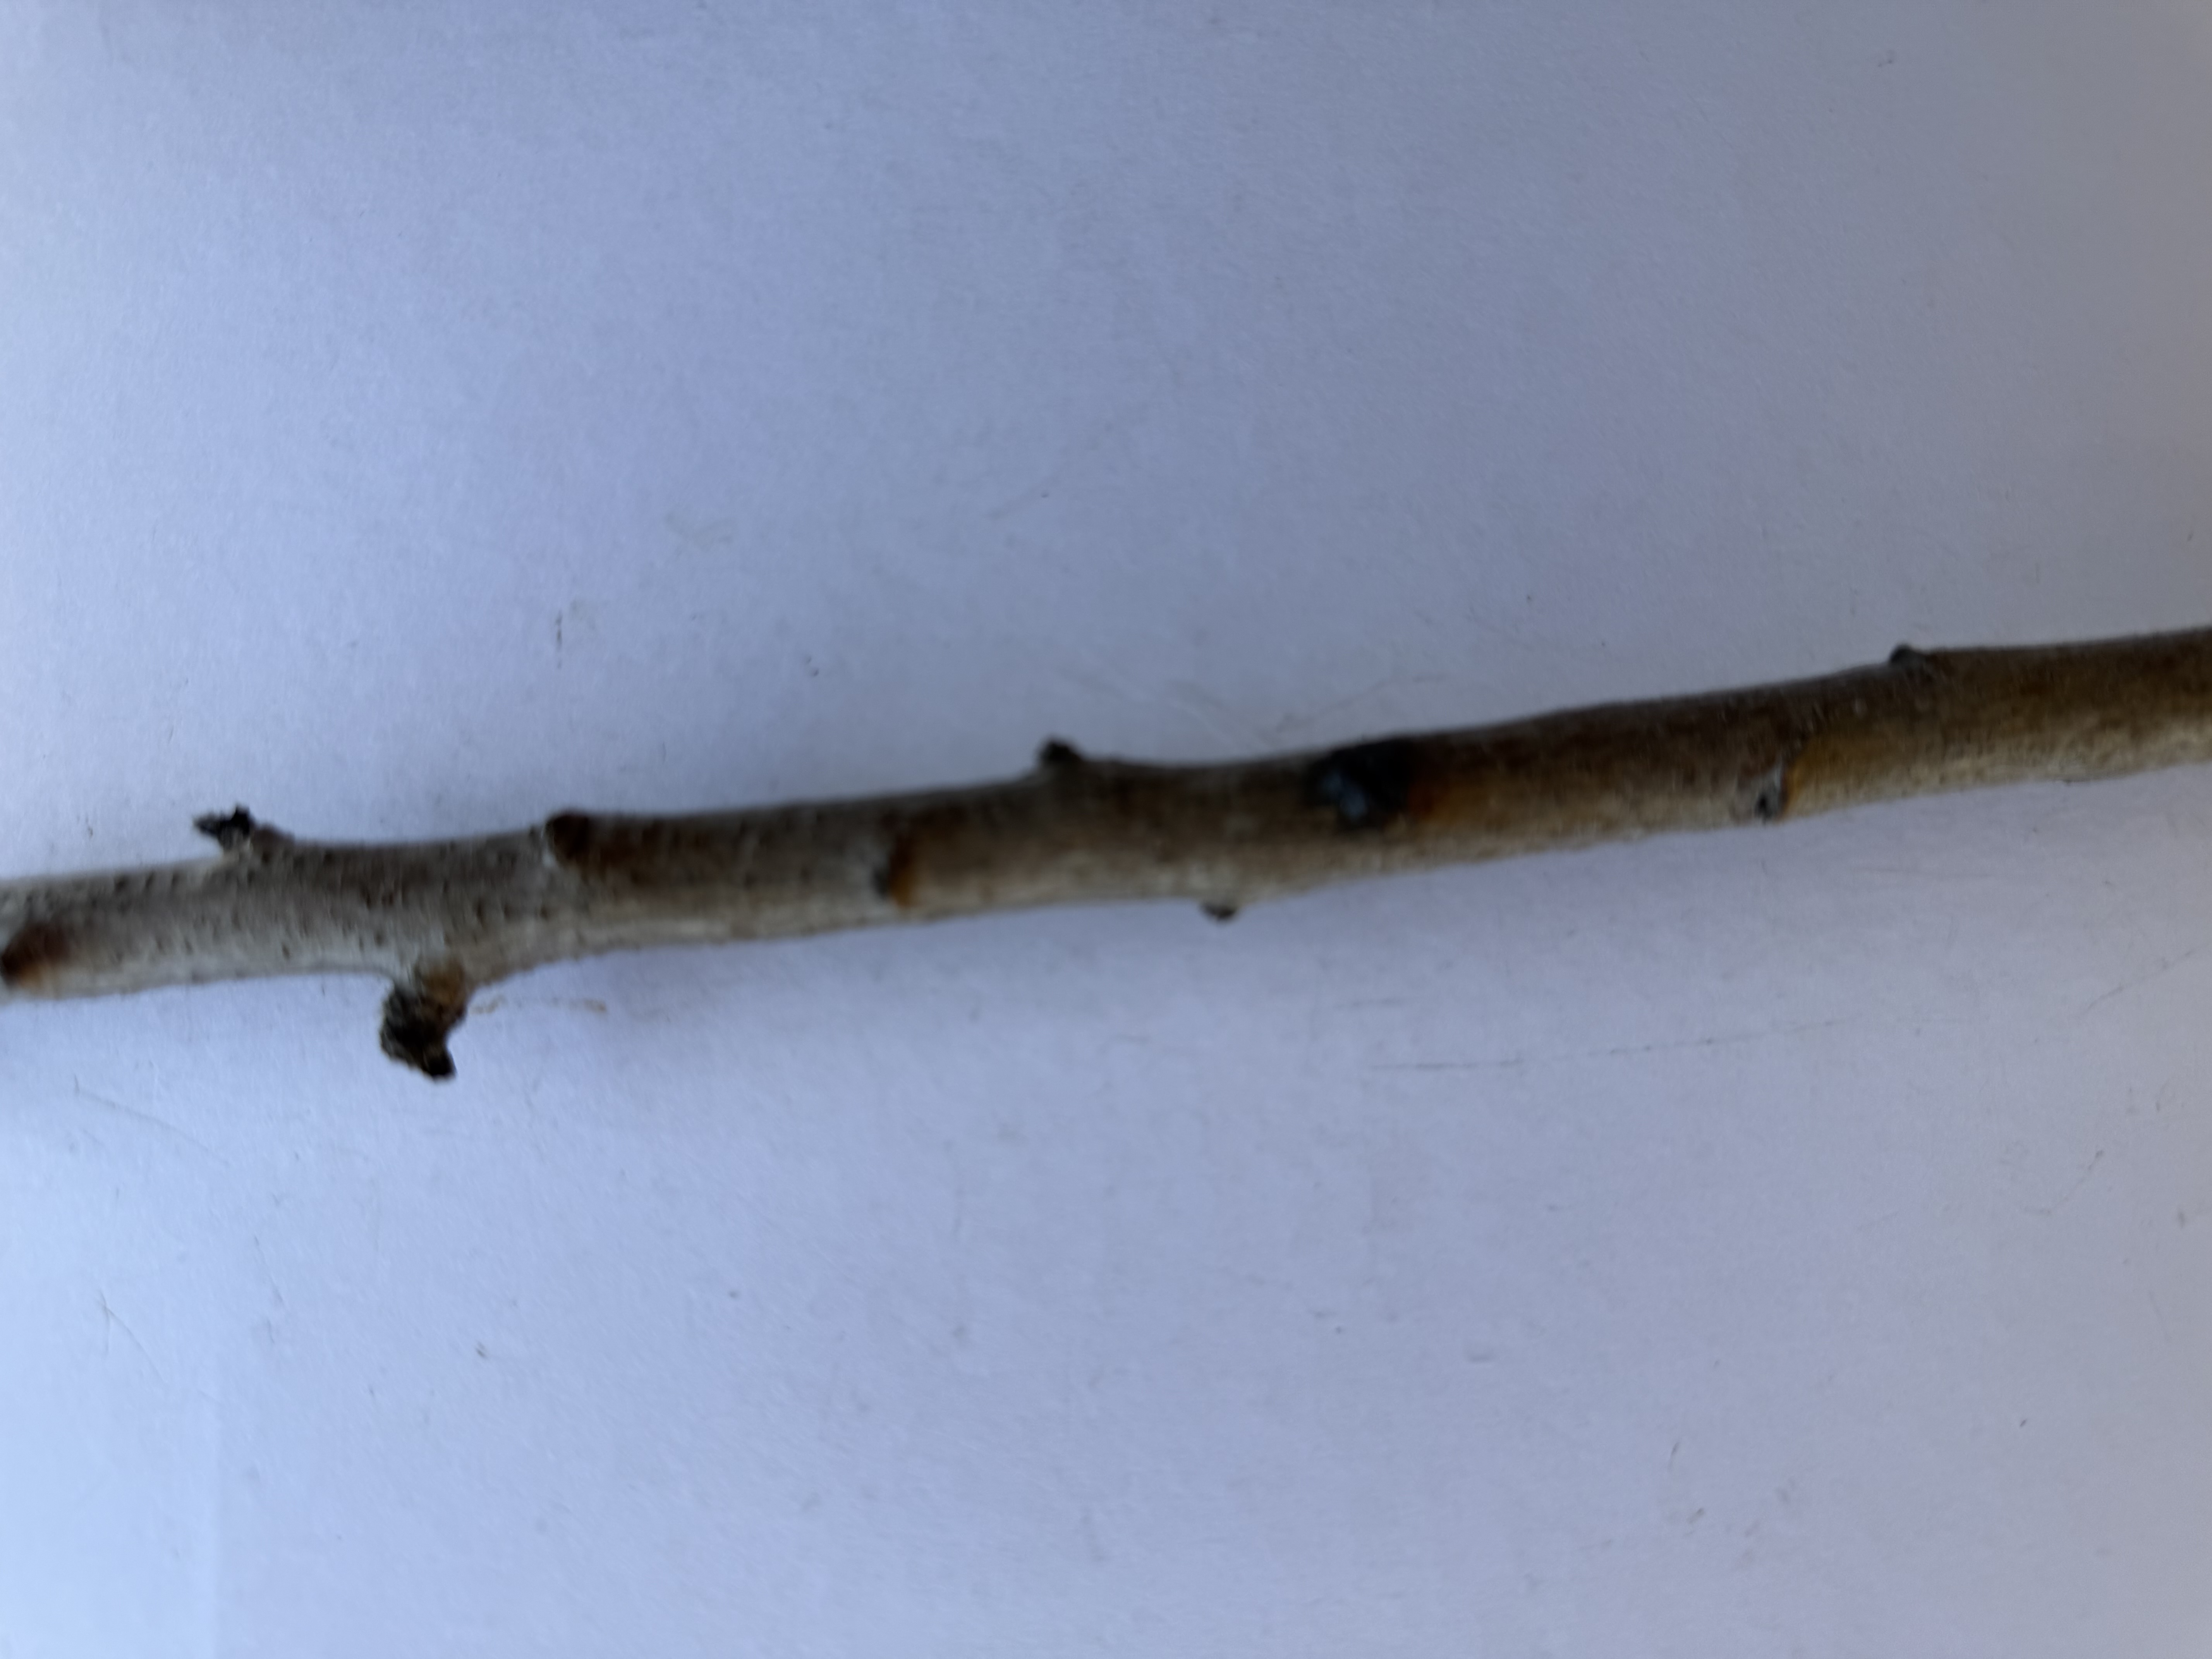
Variety: Red Haven Peach